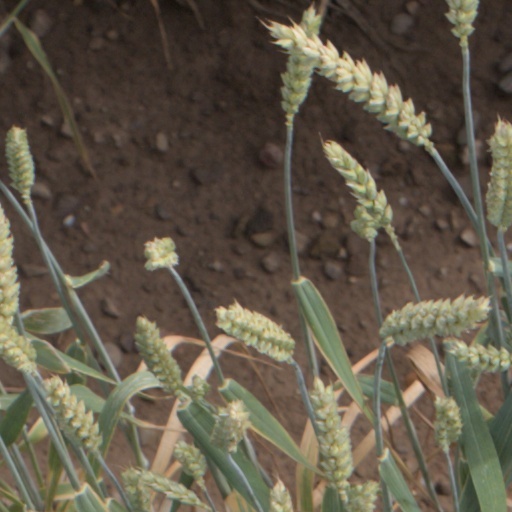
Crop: wheat